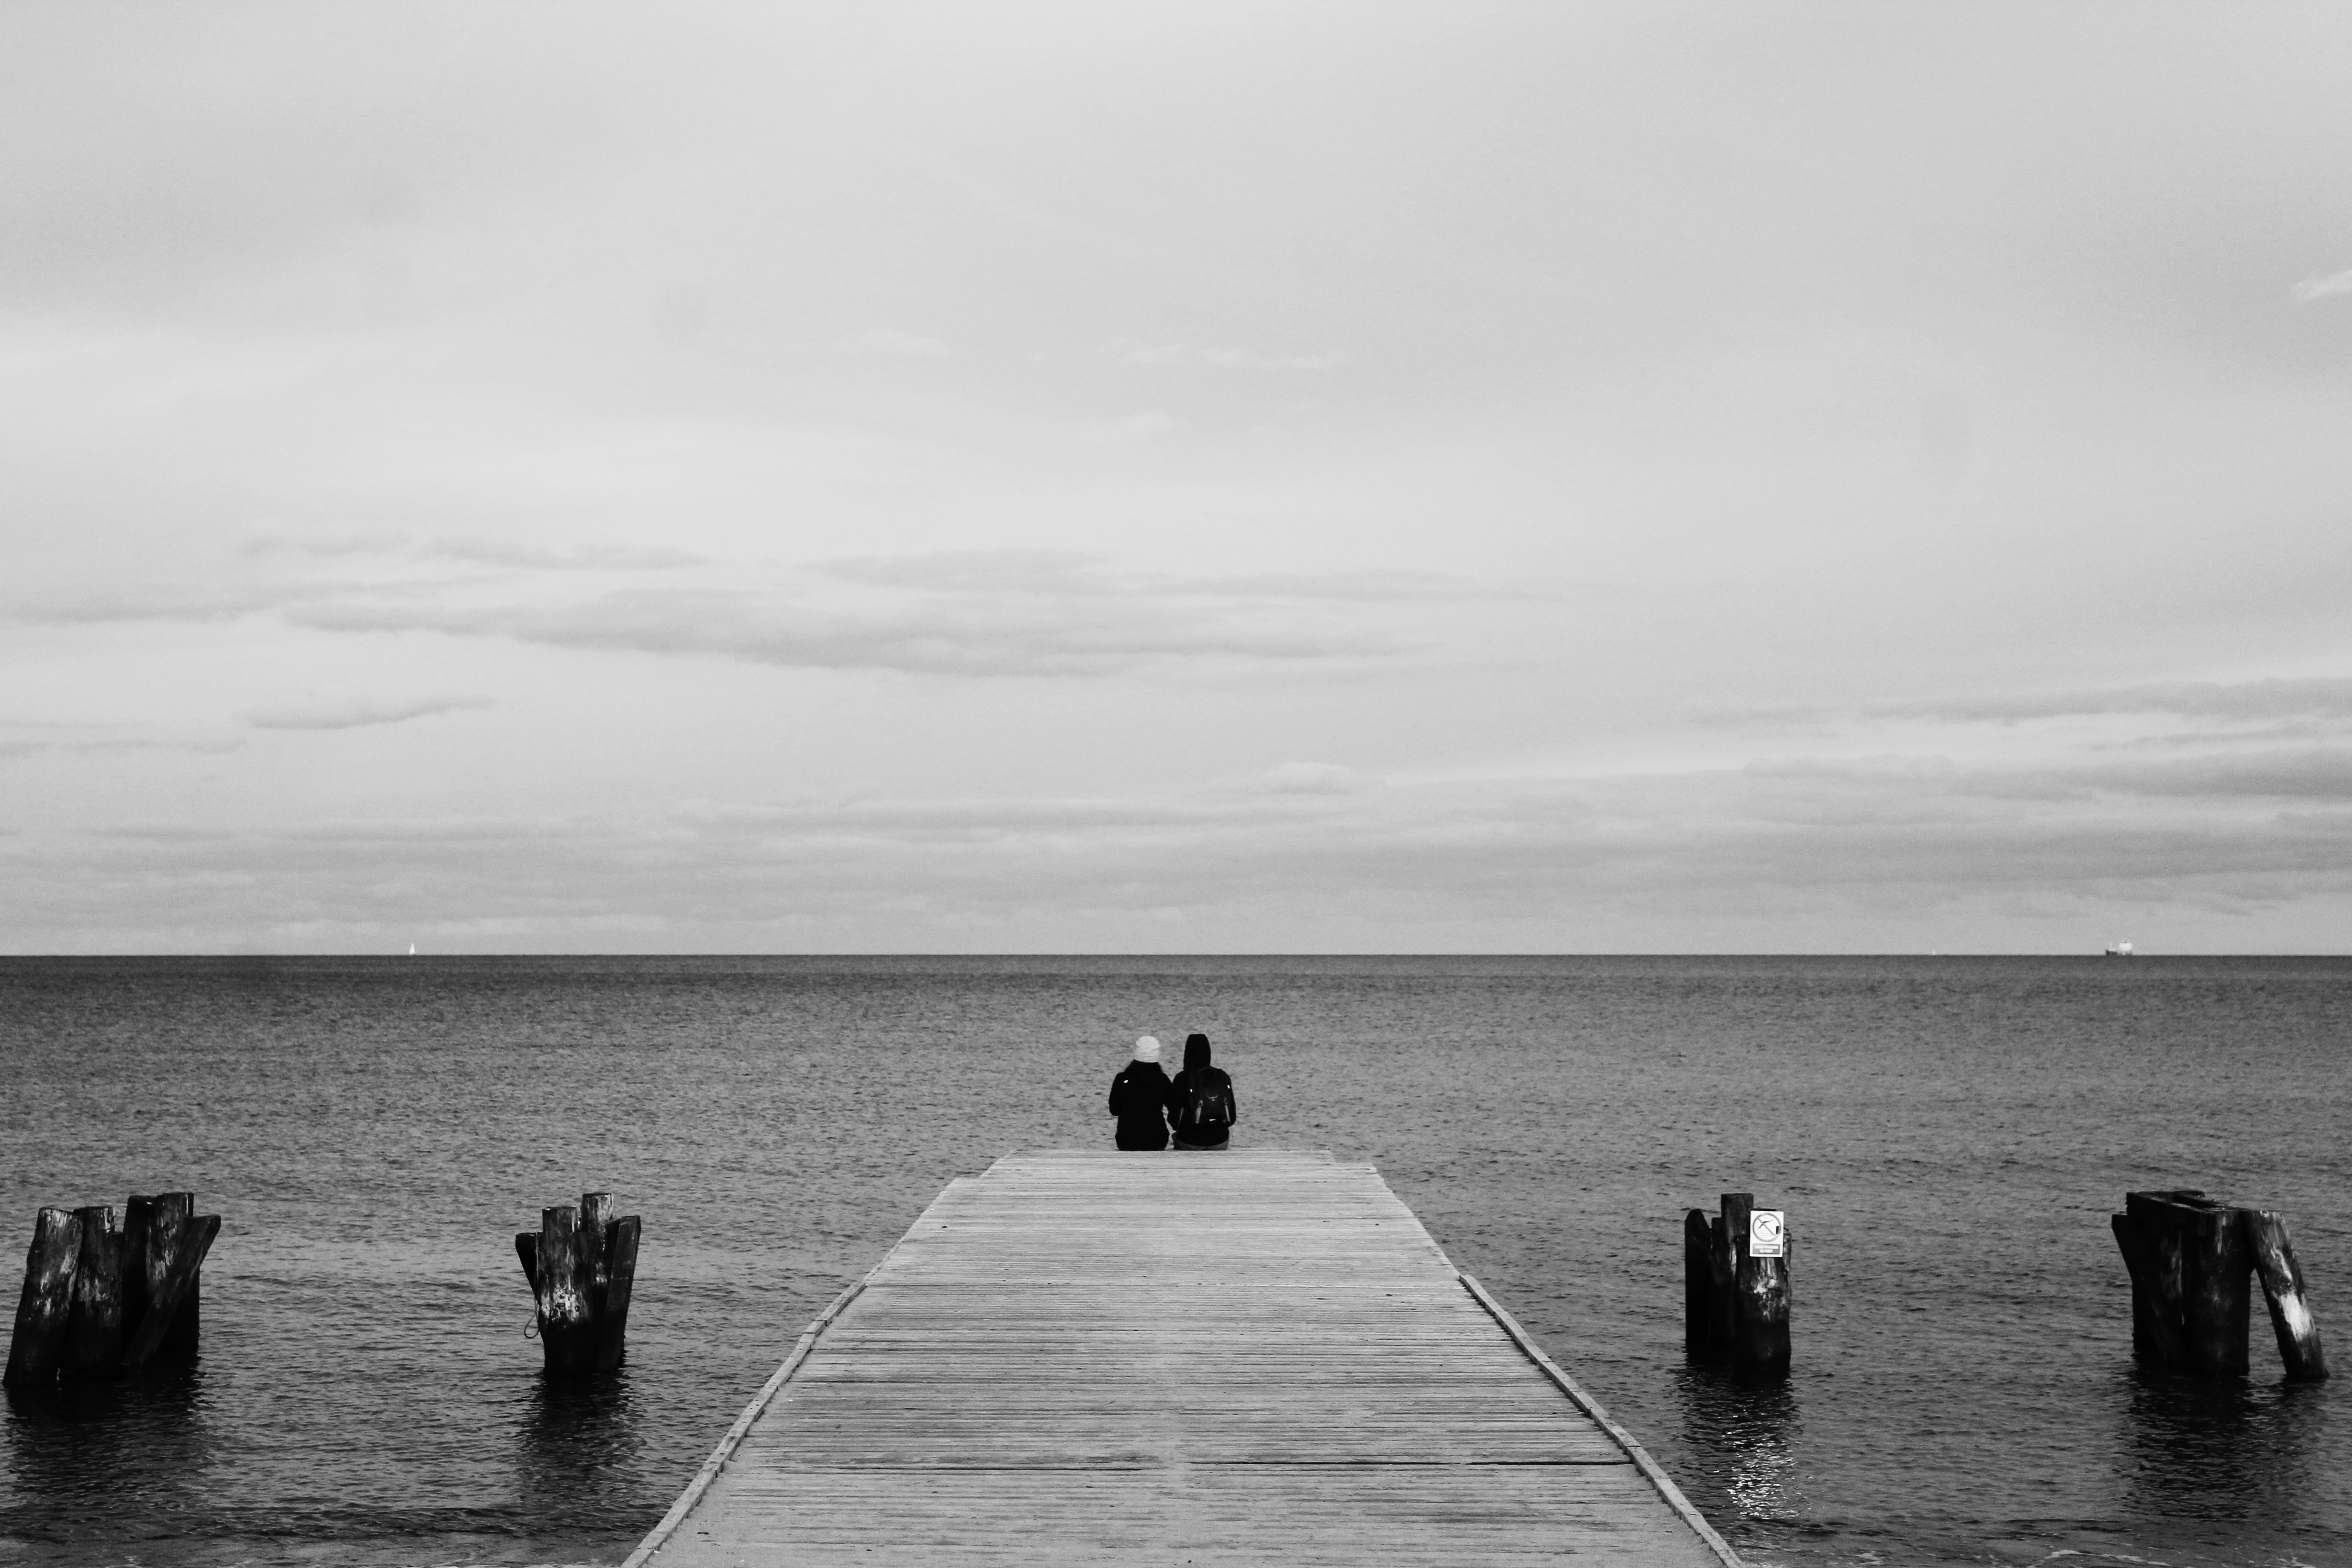
sea, sky, black and white, body of water, horizon, cloud, monochrome photography, water, ocean, calm, shore, photography, coast, beach, monochrome, coastal and oceanic landforms, pier, morning, evening, breakwater, meteorological phenomenon, stock photography